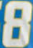
Number: 8